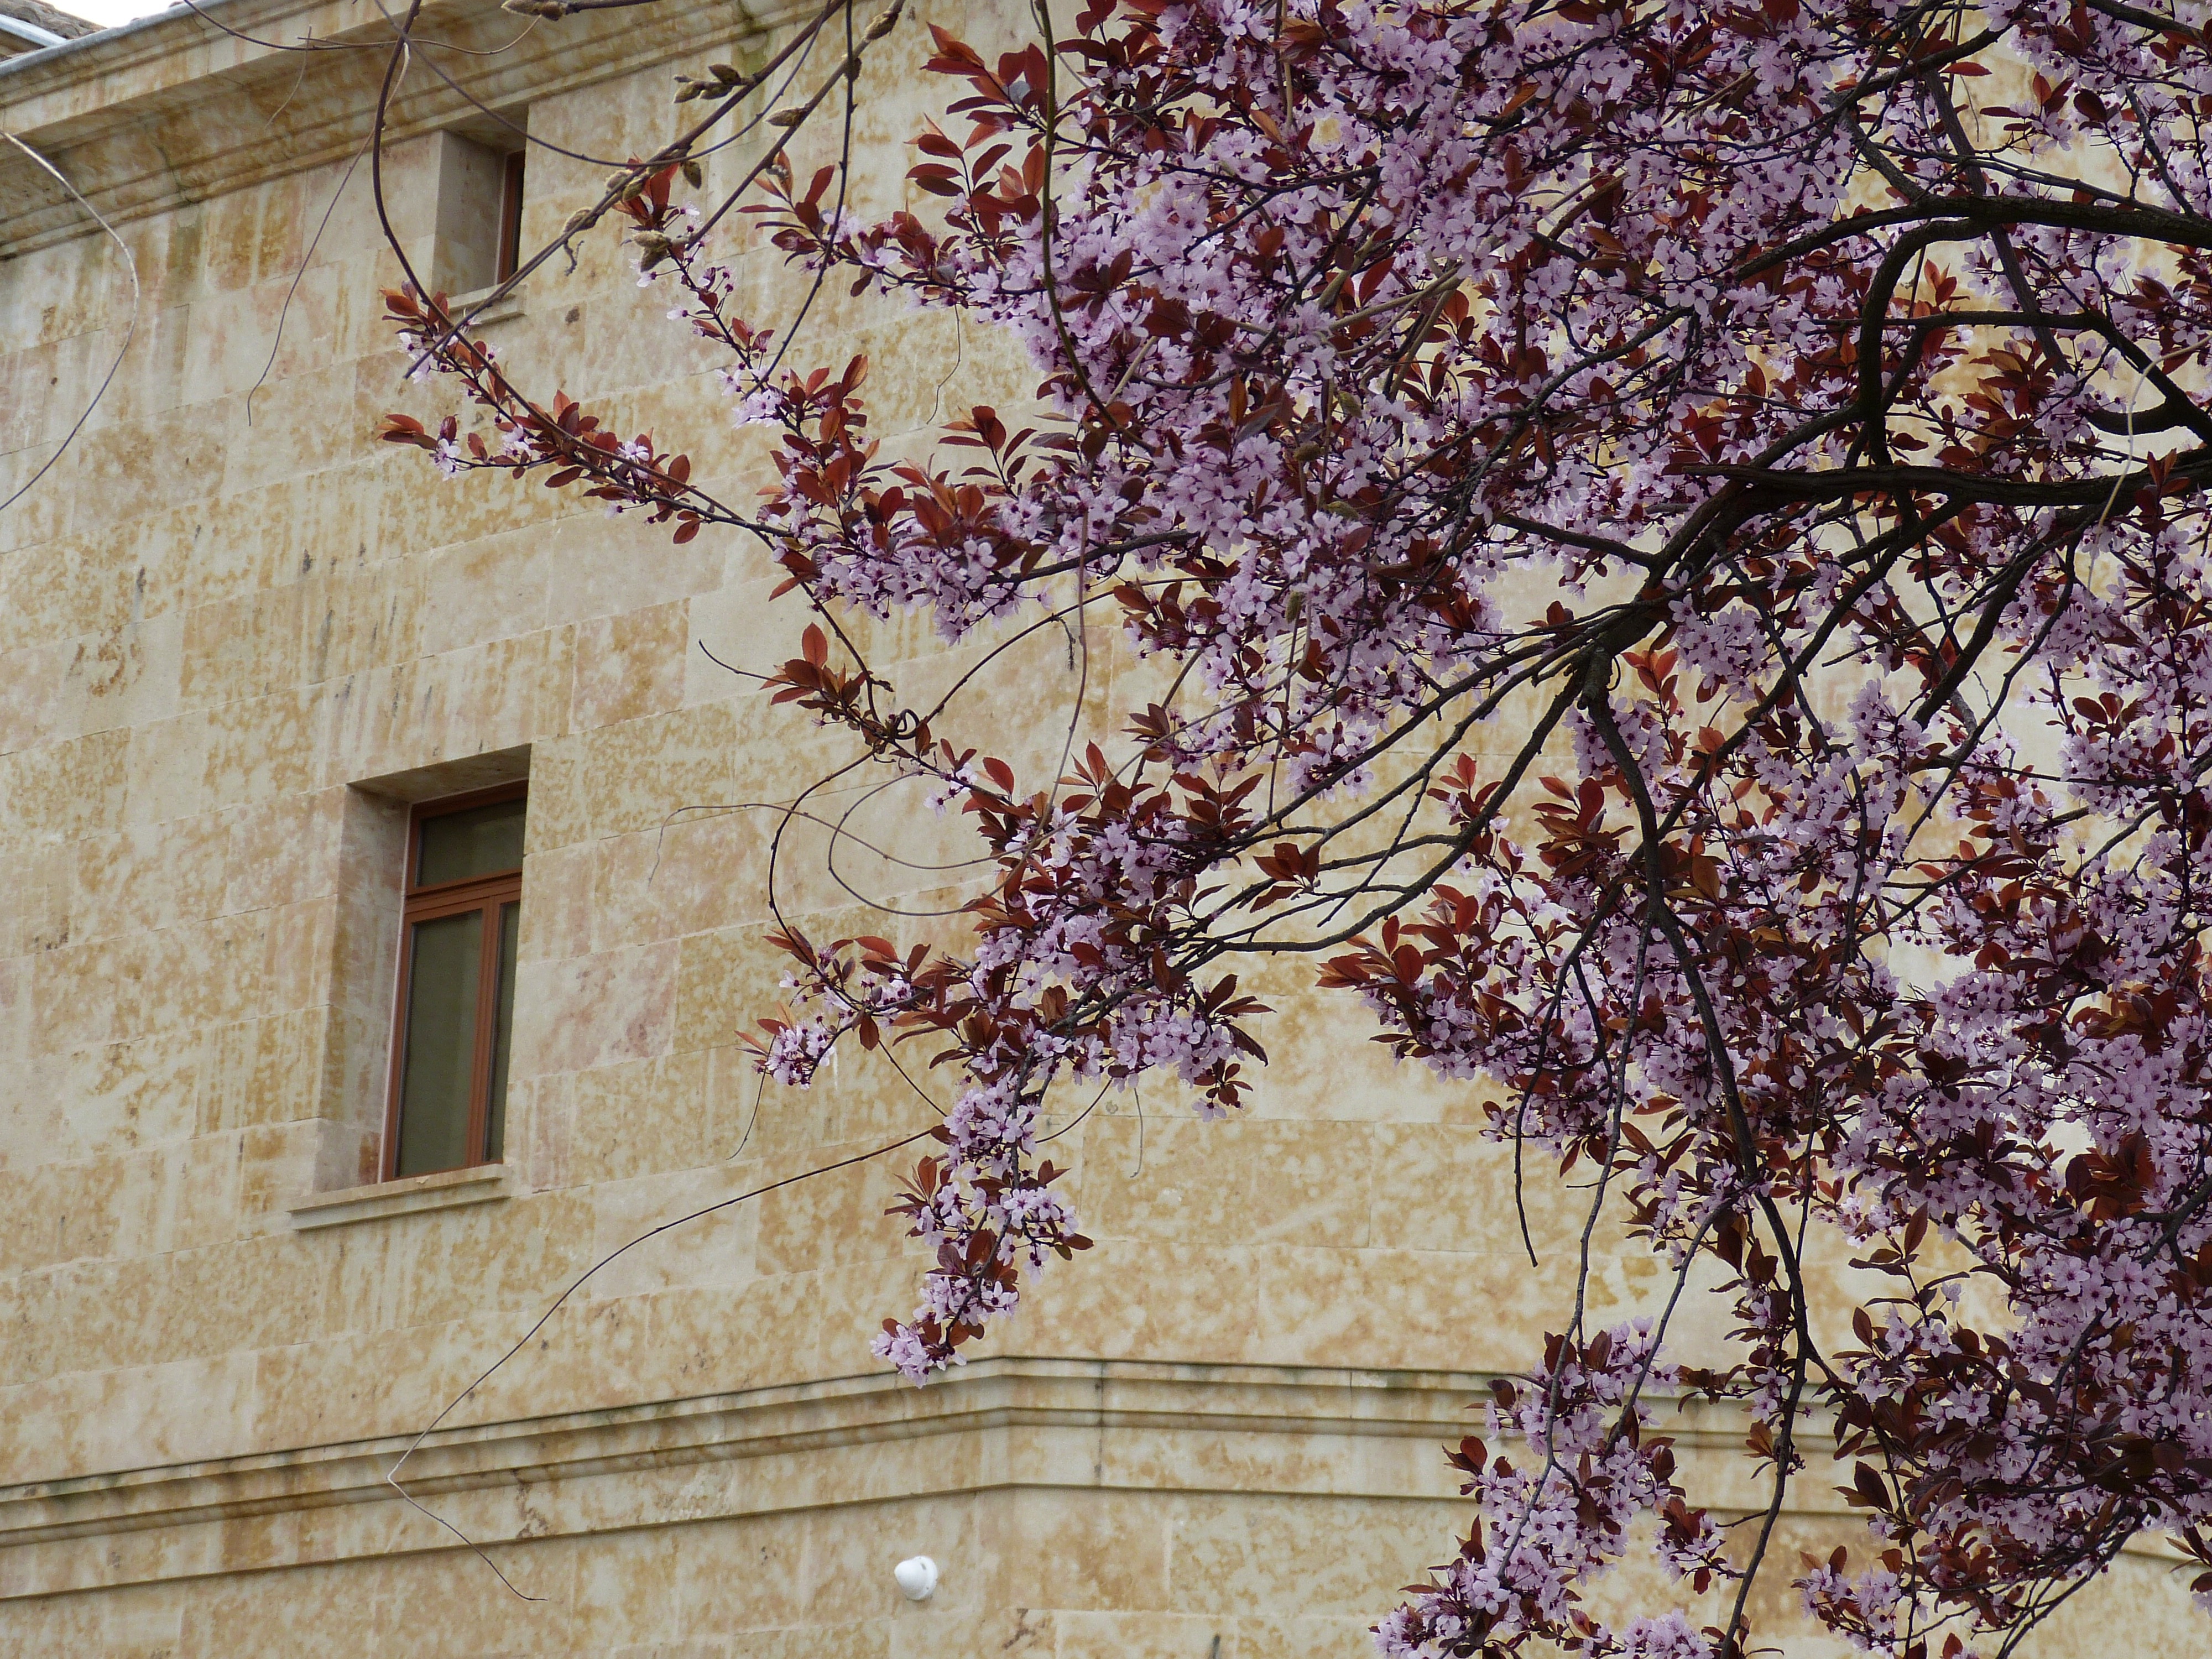
tree, branch, blossom, plant, leaf, flower, bloom, home, spring, facade, cherry blossom, flowers, spain, salamanca, historically, spring awakening, bl tenmeer, flowering twig